Sopot International Song Festival

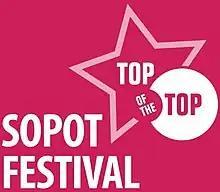

The Sopot International Song Festival or Sopot Festival (later called "Sopot Music Festival Grand Prix", "Sopot Top of the Top Festival" from 2012–13 and "Polsat Sopot Festival" in 2014) is an annual international song contest held in Sopot, Poland. It is the biggest Polish music festival altogether with the National Festival of Polish Song in Opole, and one of the biggest song contests in Europe. Over the years, Elton John, Gloria Gaynor, Demis Roussos, Alla Pugacheva, Scorpions, Anastacia, Maryla Rodowicz, In-Grid and other popular performers from around the world performed at the festival.